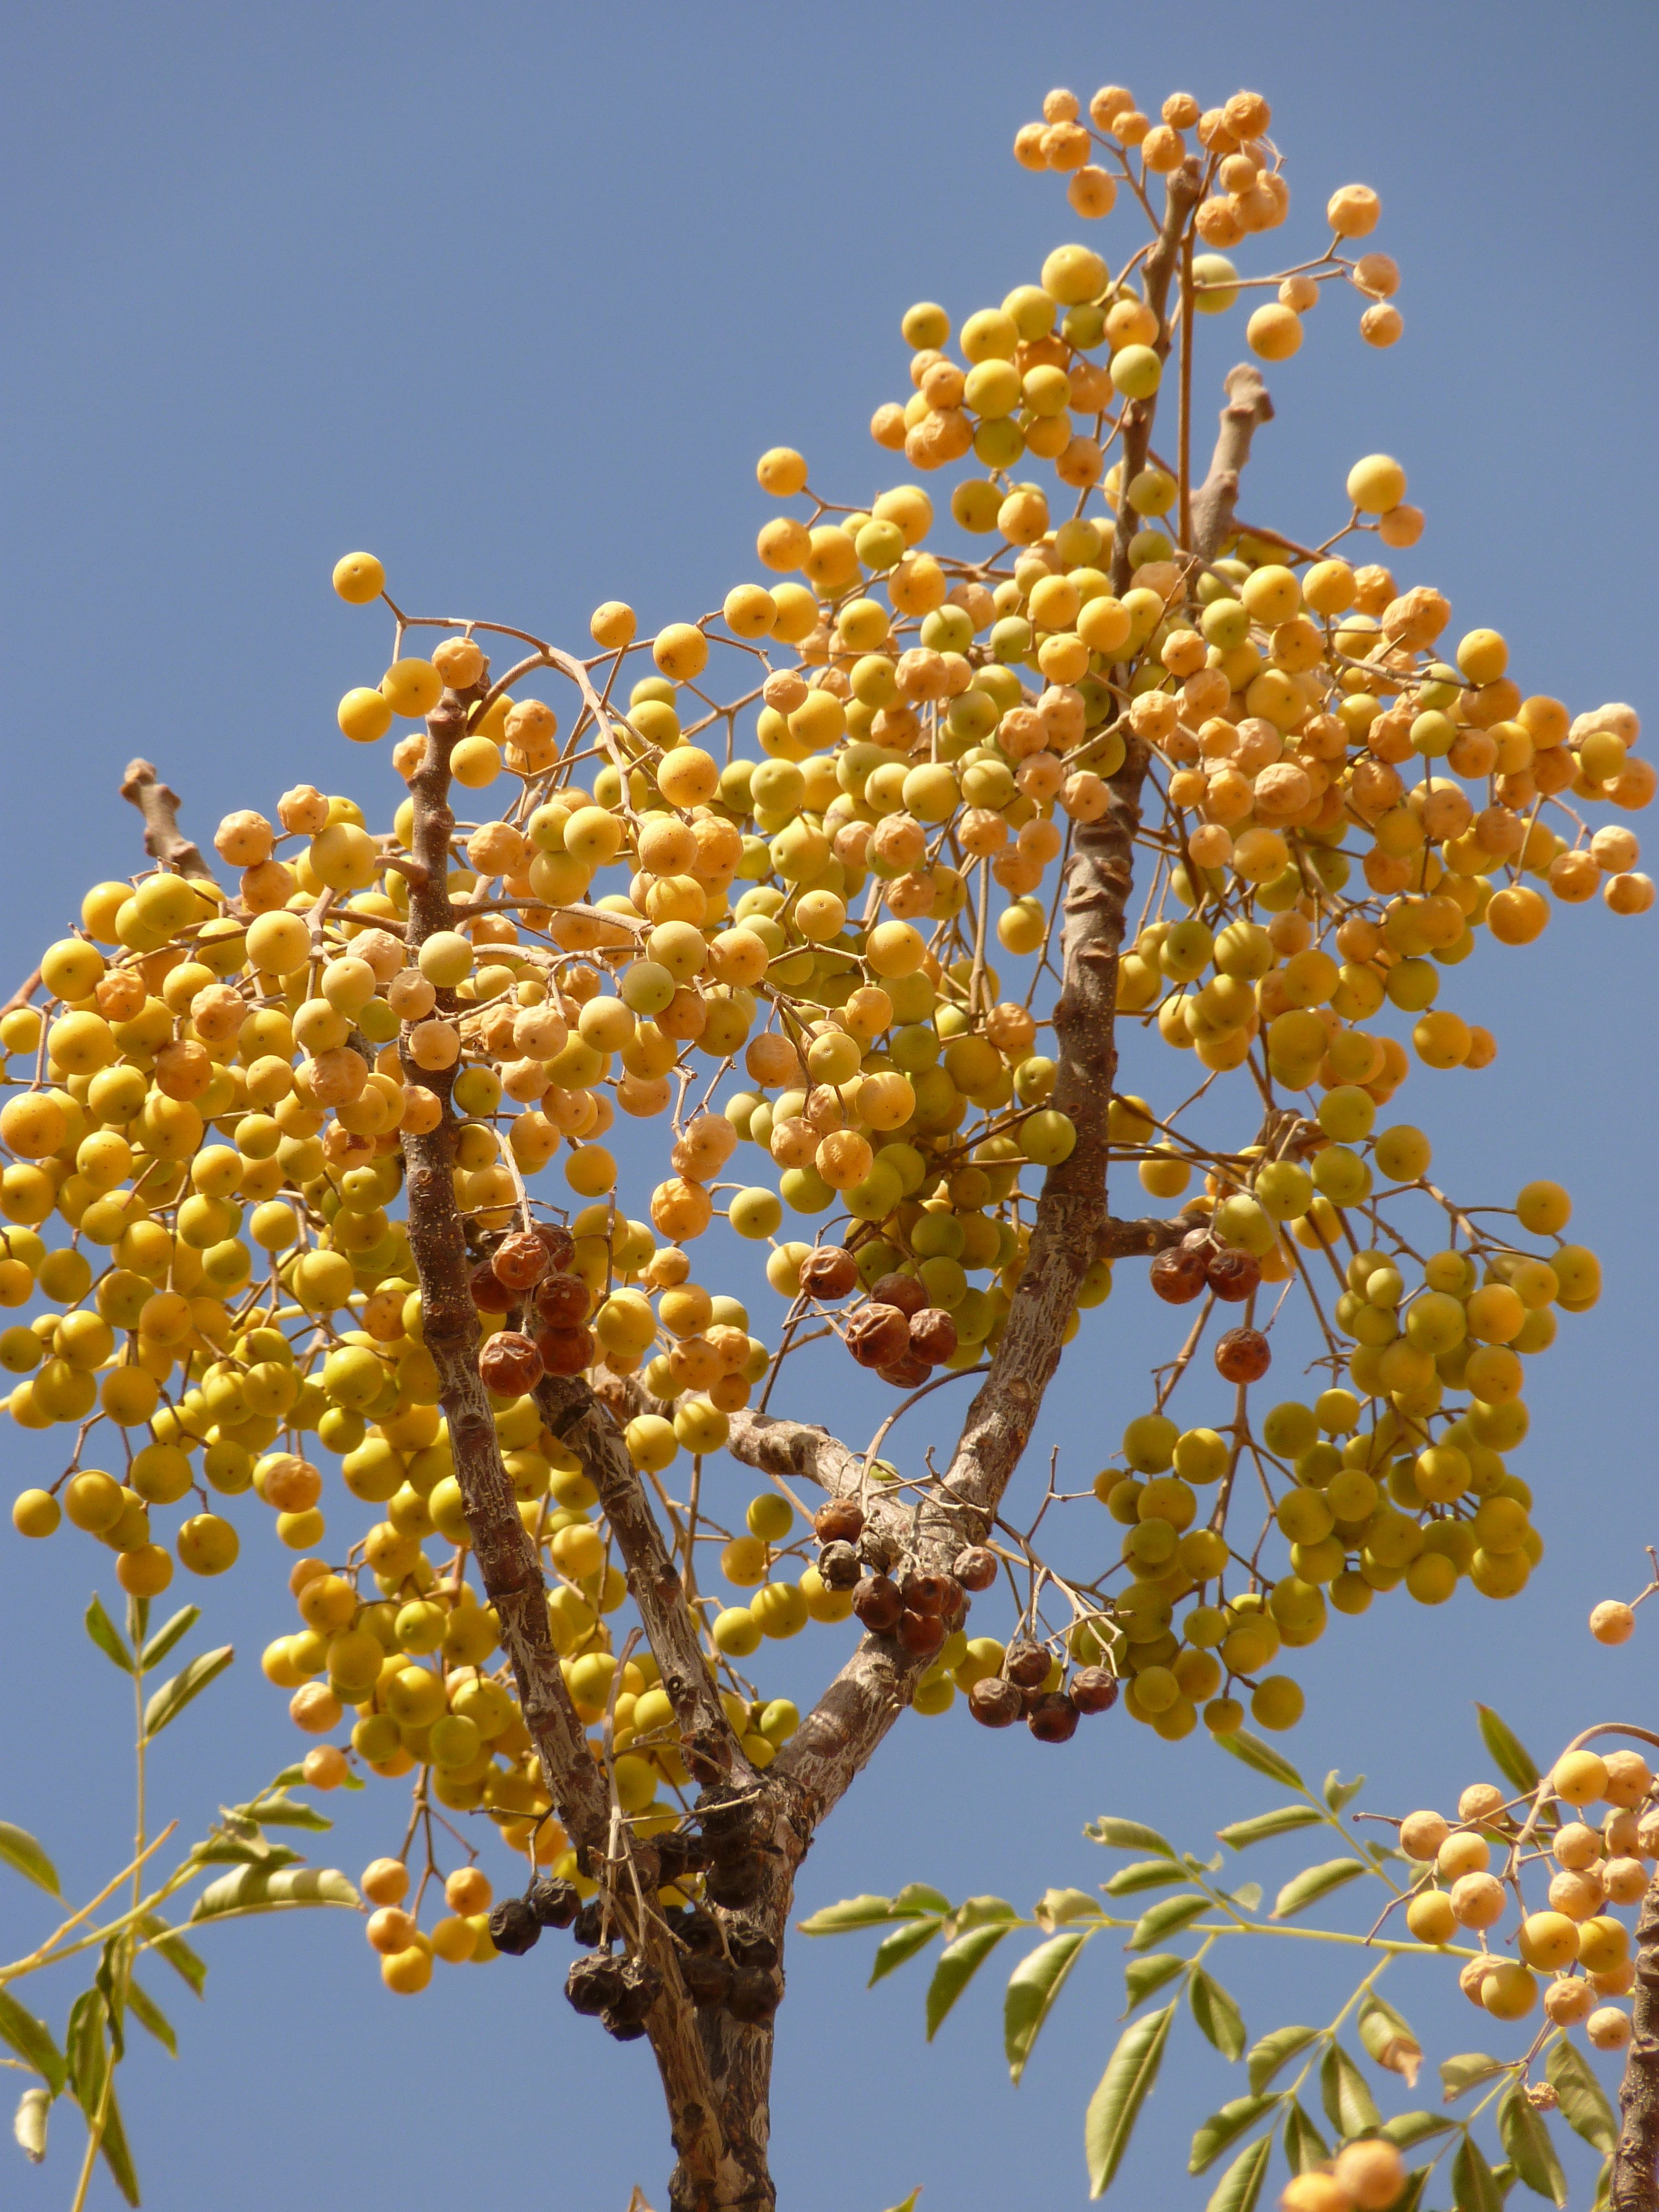
tree, branch, plant, fruit, berry, leaf, flower, travel, bush, food, produce, autumn, money, holiday, botany, flora, jordan, shrub, rowan, mimosa, flowering plant, middle east, woody plant, land plant